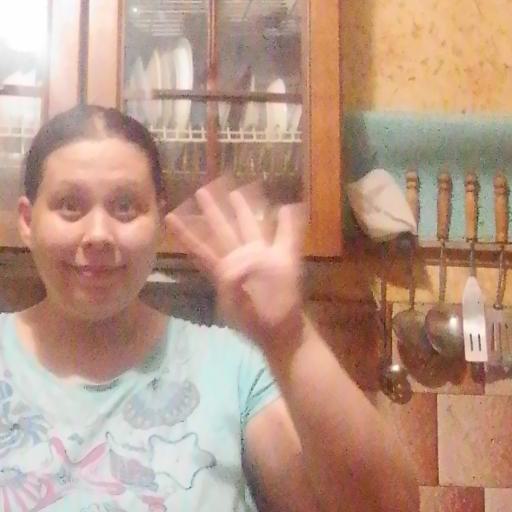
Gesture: four